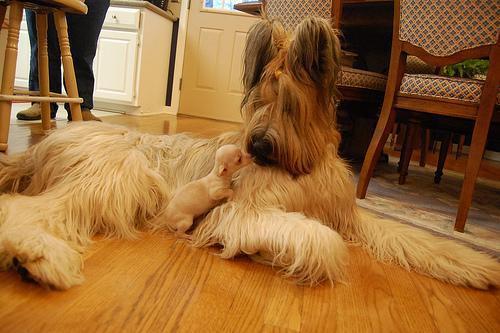
briard